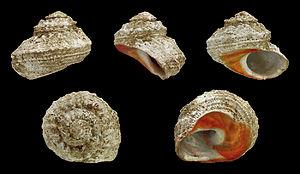
L'expression Œil de Sainte Lucie, « œil de Vénus » ou encore « œil de la Vierge », désigne l'opercule minéralisé d'un mollusque de la famille des Turbinidae.
Bolma rugosa est une espèce de mollusques gastéropodes de la famille des Turbinidae, vivant dans presque toute la Méditerranée.
Le genre Bolma regroupe des espèces de gastéropodes prosobranches de la famille des Turbinidae. A l'instar de la plupart des espèces de leur famille, ils sont célèbres pour leur opercule massif, souvent retrouvé isolé sur les plages.